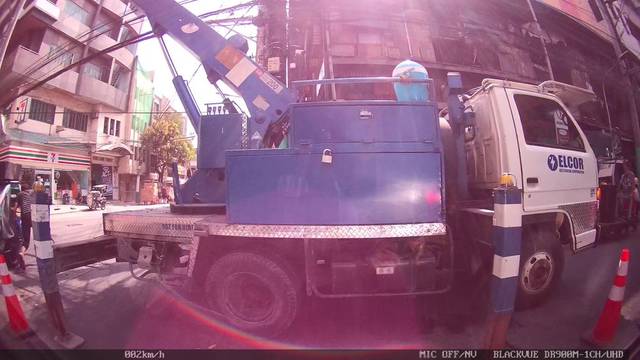
Region: Philippines
Coordinates: 14.61, 120.974